Bangsamoro

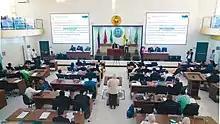
The Bangsamoro Parliament in session.

Under the BOL, the Bangsamoro Parliament serves as the legislature of the autonomous region, mandated to have 80 deputies and is led by the speaker. The "wa'lī", a ceremonial head, could dissolve the parliament at his discretion.